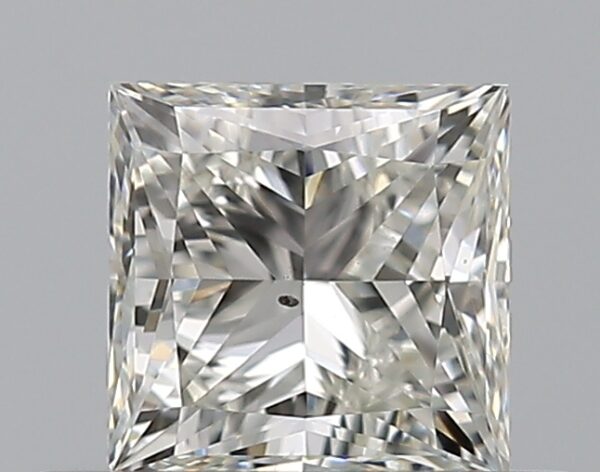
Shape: princess
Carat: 0.51
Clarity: SI1
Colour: I
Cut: EX
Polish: EX
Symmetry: VG
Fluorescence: N
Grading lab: GIA
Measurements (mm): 4.25 x 4.2 x 3.06